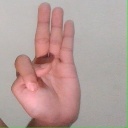
अक्षर: भ